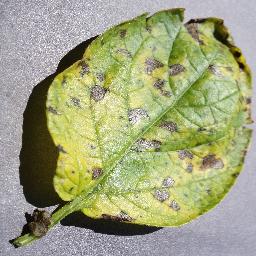
Etiqueta: Tizon_Temprano